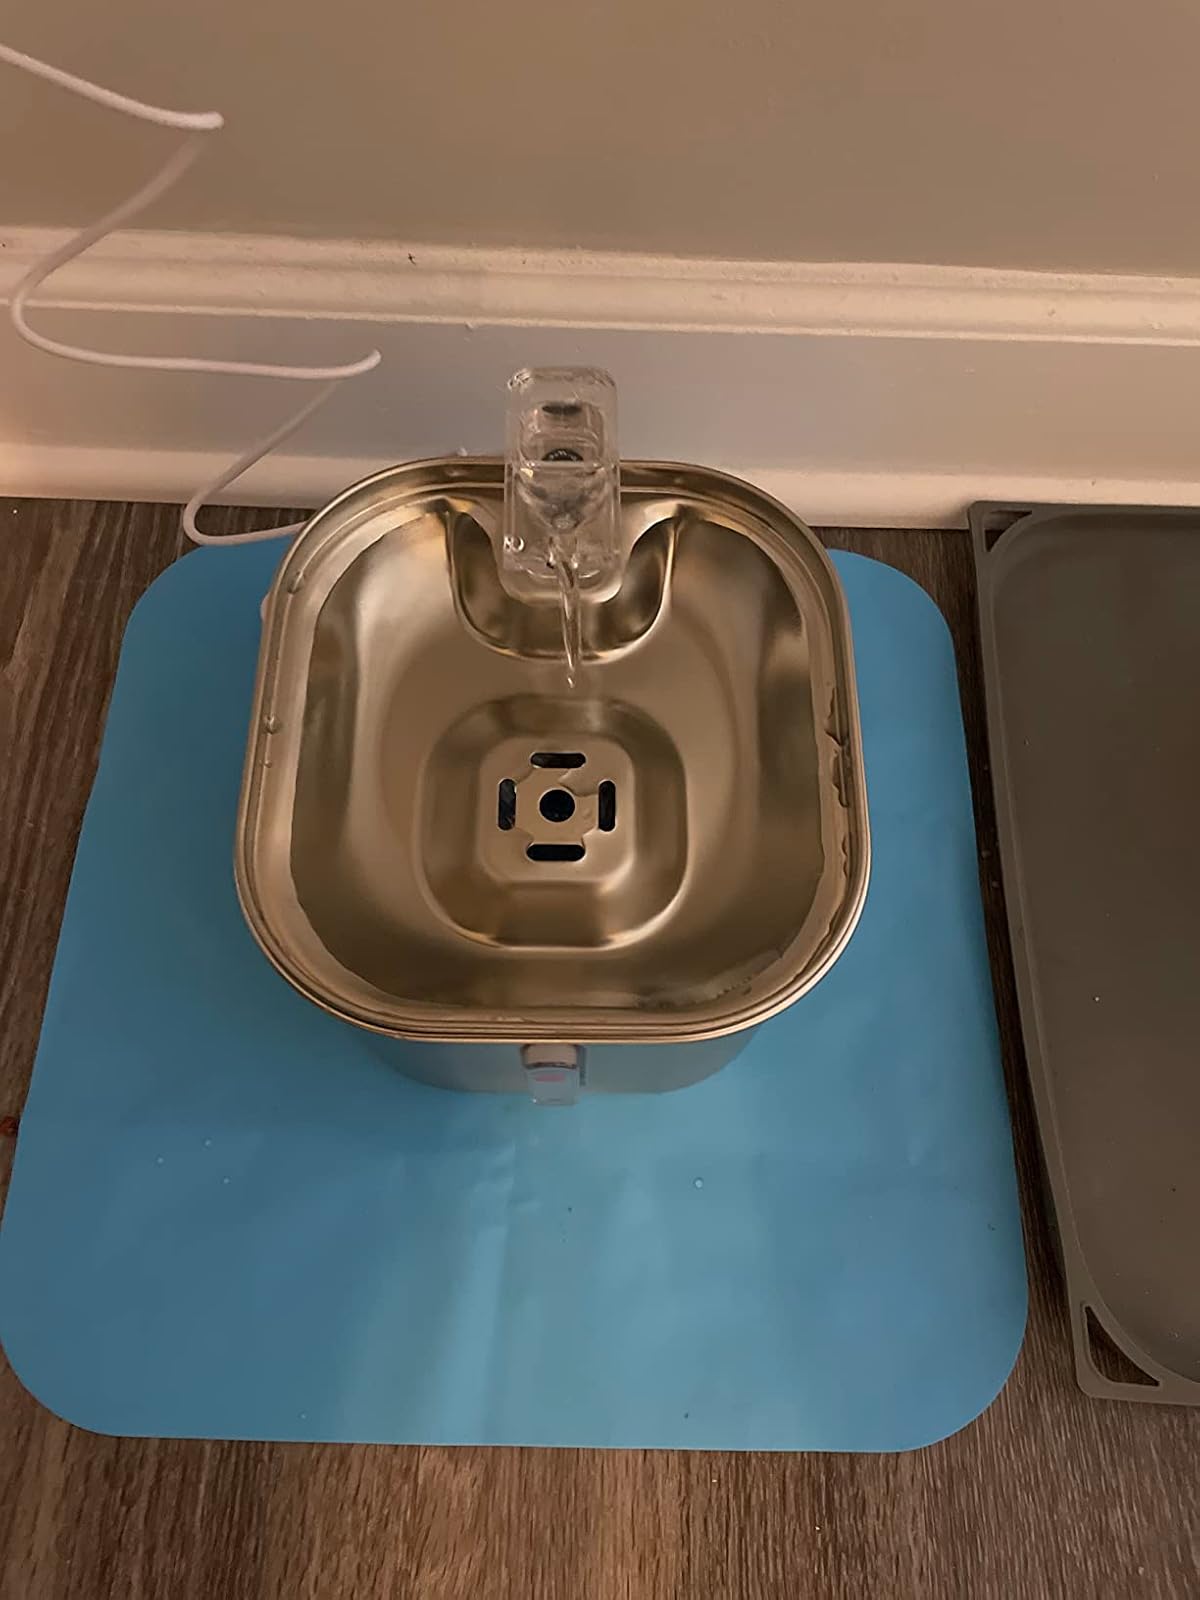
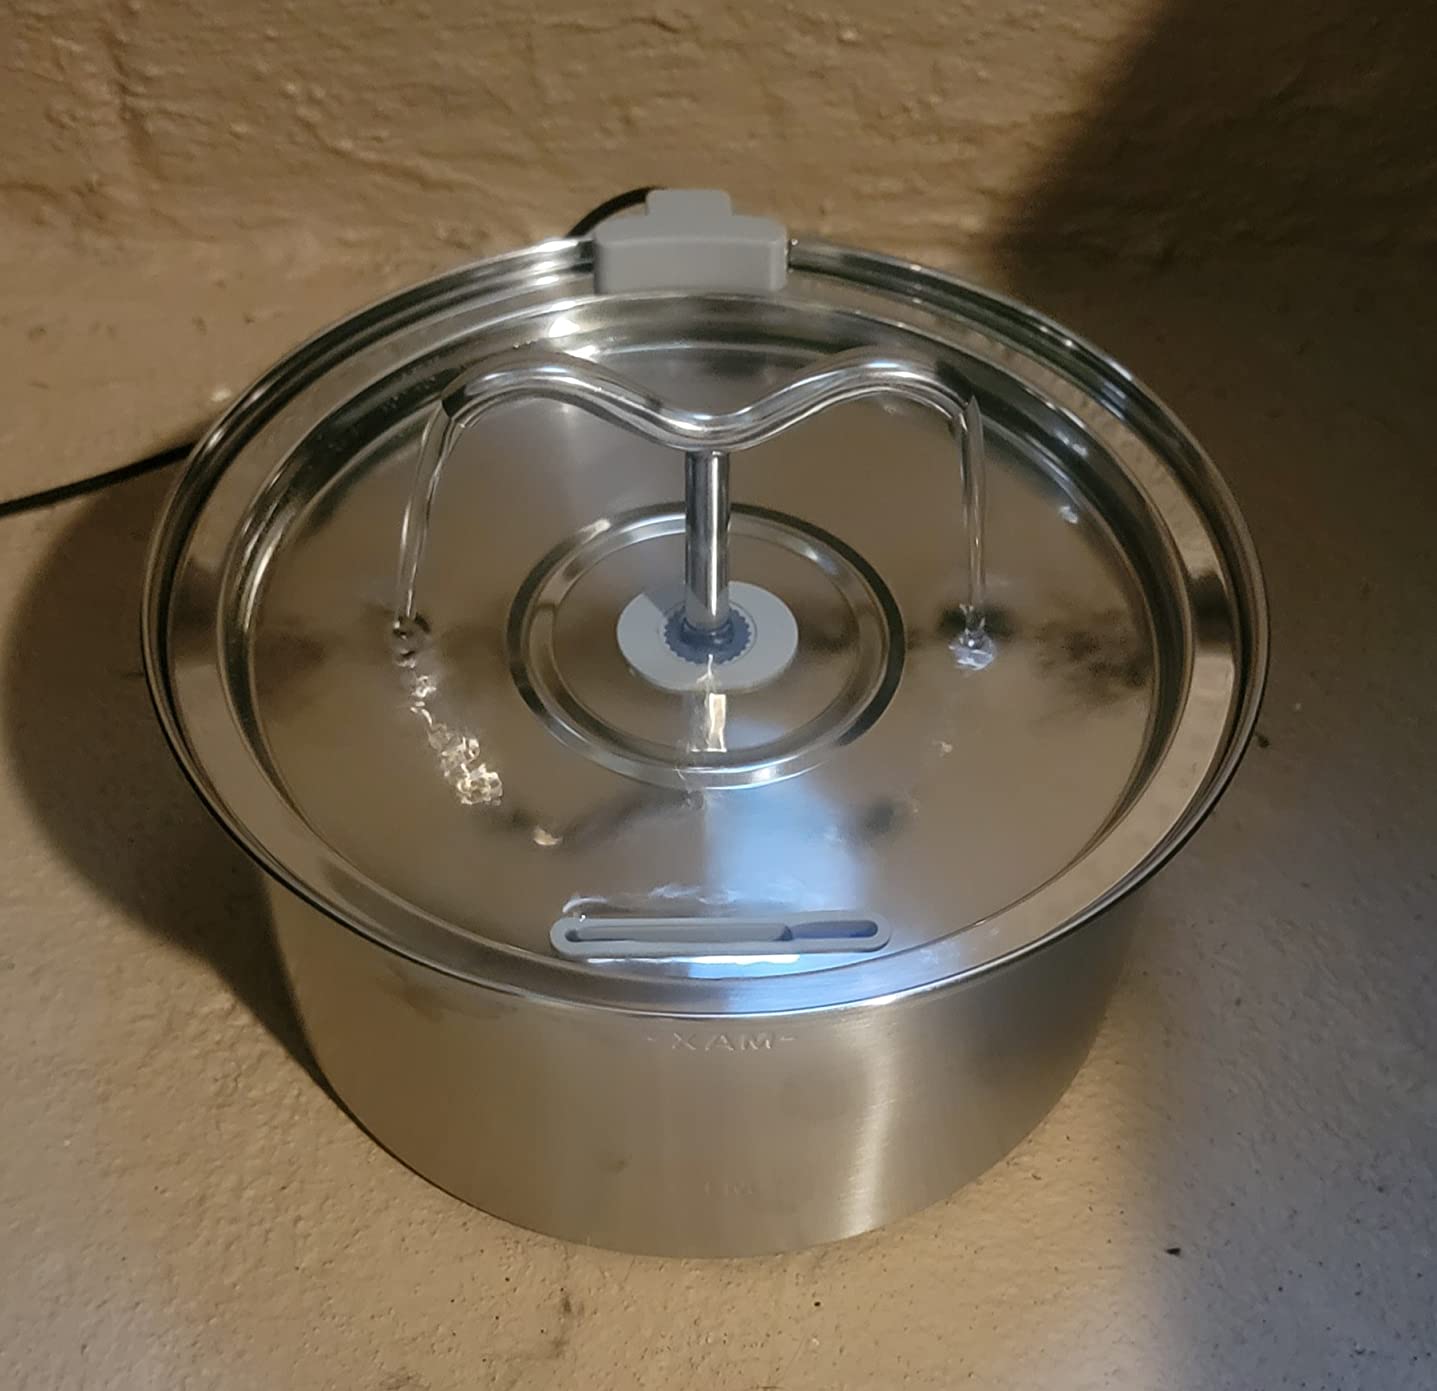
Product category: items_bowl
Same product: no